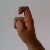
The image shows a hand gesture representing the letter 'X' in Indian Sign Language.